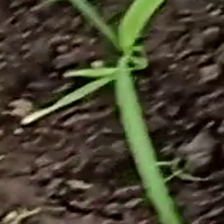
Weed species: Digitaria_SP_(Digitaria Sanguinalis )